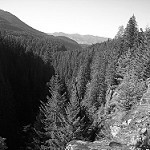
Label: B & W